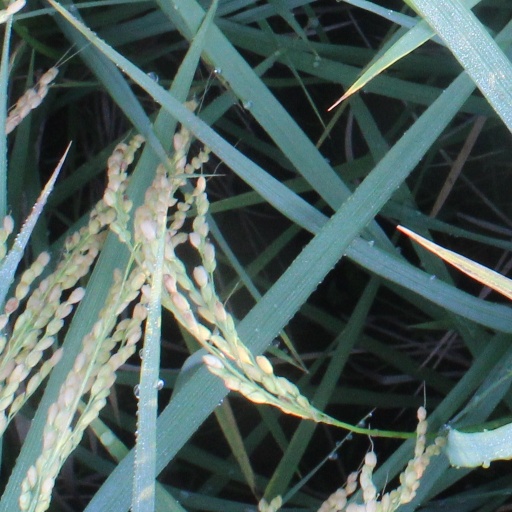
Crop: rice